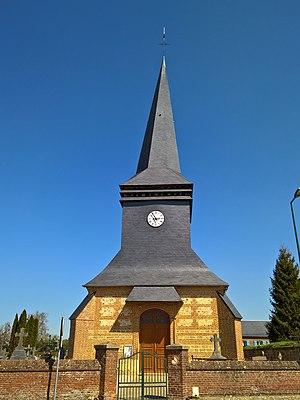
Conteville (76)
Conteville est une commune française située dans le département de la Seine-Maritime, en Normandie.